Museum of World Treasures

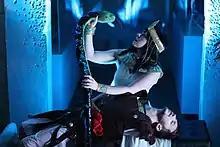
Events such as Night of the Living Museum bring history to life for visitors

The exhibits on the 3rd floor feature an ensemble of material from American history. In addition, the top floor of the museum also has a large banquet room that can be rented out for private functions. Exhibits of note are: